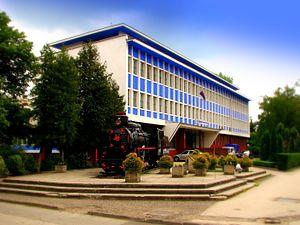
Doboj est une ville de Bosnie-Herzégovine située dans la République serbe de Bosnie. Selon les premiers résultats du recensement bosnien de 2013, la ville intra muros compte 26 987 habitants et sa zone métropolitaine, appelée Ville de Doboj, 68 514.